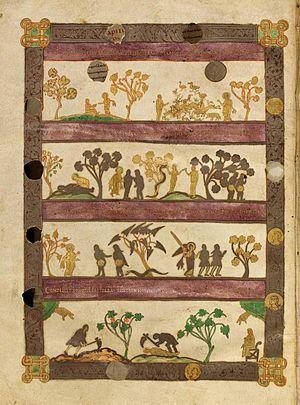
La dite Bible d'Alcuin, également désignée sous les termes de Bible de Bamberg, est un manuscrit enluminé de la Bible réalisé à l'abbaye de Marmoutier entre 834 et 843. Le manuscrit d'époque carolingienne est conservé dans la bibliothèque d'État de Bamberg, en Allemagne.